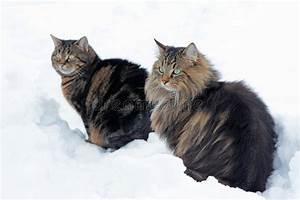
cat